Fabiana Semprebom

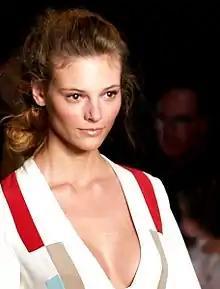
Fabiana Semprebom in 2007

Fabiana Semprebom (born May 26, 1984) is a Brazilian model and since 2013 the wife of Argentine tennis player Guillermo Cañas.